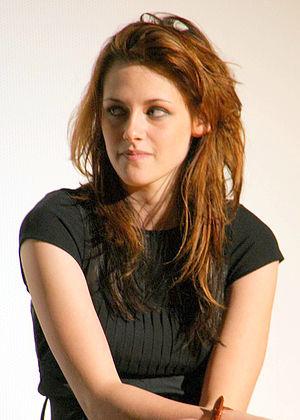
Kristen Stewart /ˈkɹɪstɛn ˈstʊəɹt/, née le 9 avril 1990 à Los Angeles, est une actrice et réalisatrice américaine.